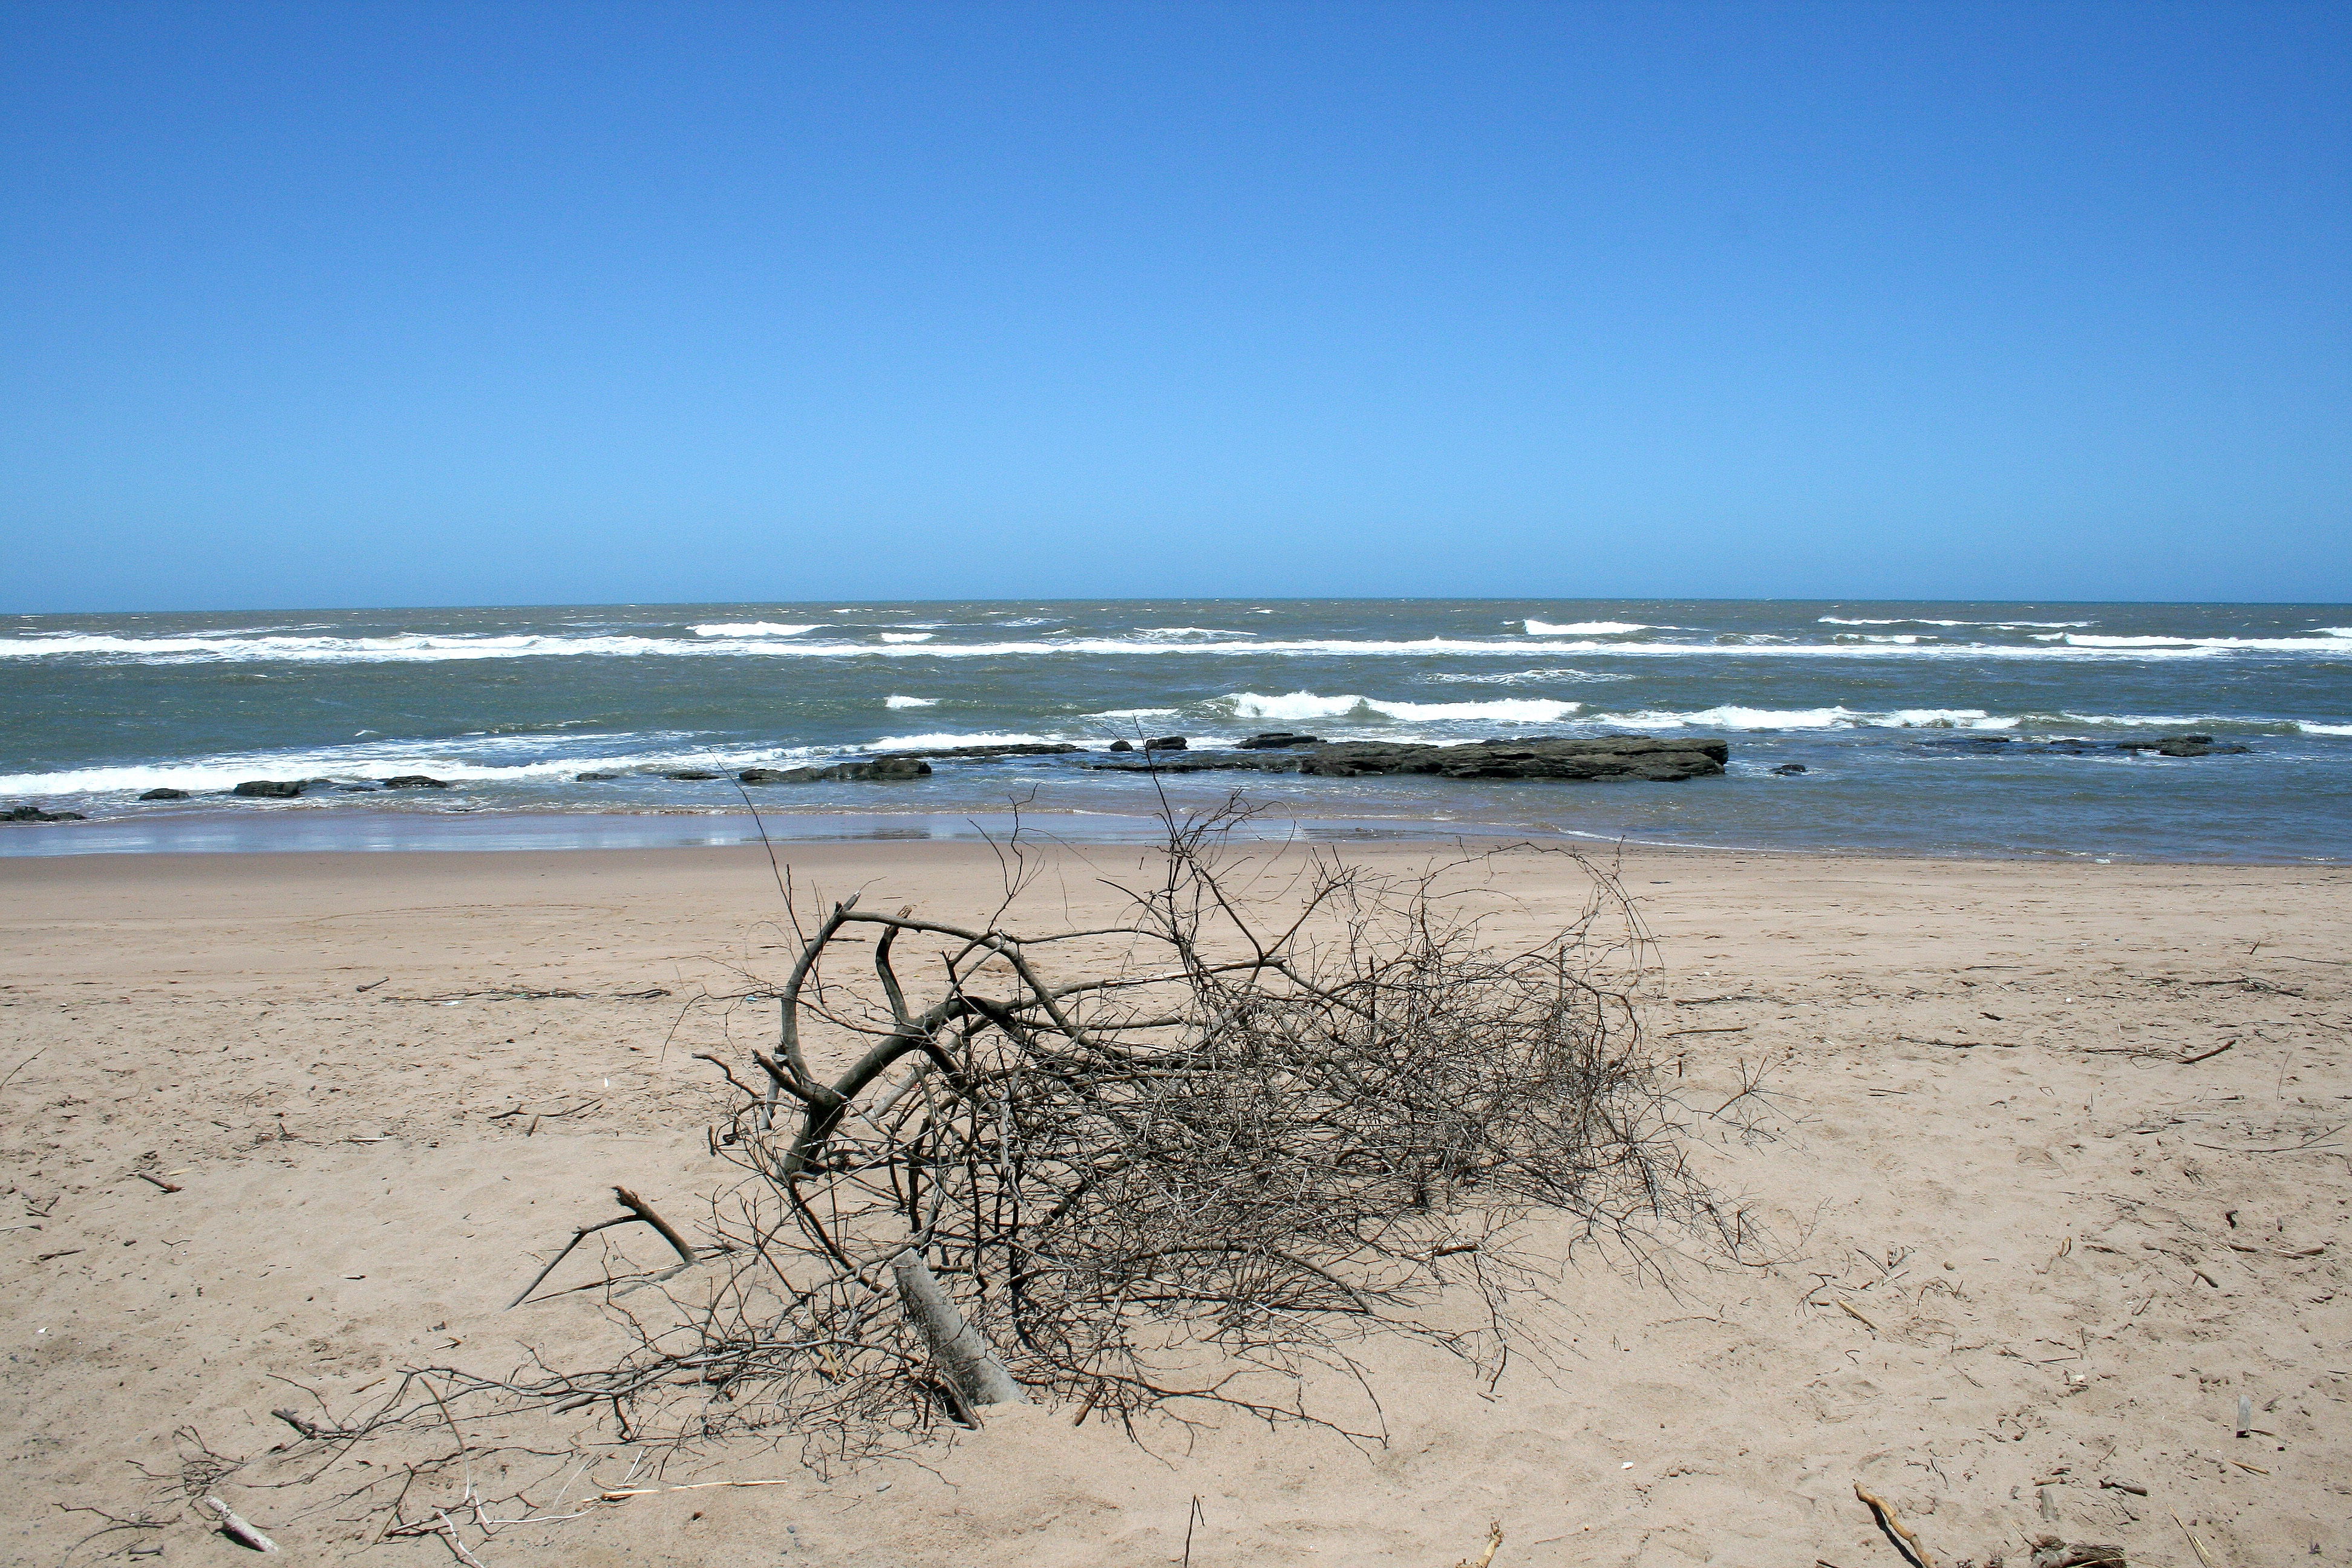
beach, sea, coast, nature, sand, ocean, horizon, sky, shore, wave, brush, bay, material, body of water, branches, cape, tangled, desolation, wind wave, deadwood on beach